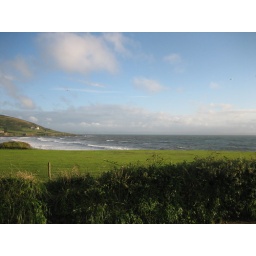
Camping in Croyde Devon August 2008 - view from the road to the beach